Suzanne Duchamp

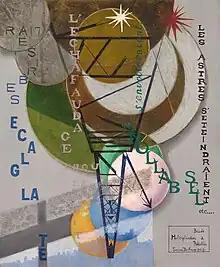

In late 1915, Suzanne went to clear out Marcel's studio in Paris and this is when/where she first learned about his readymades. Between 1916 and 1921 she produced a significant body of work in a formal language that has come to be called 'mechanomorphic' - images taken from commonplace mechanical or technological objects arranged to describe or infer human agency, desire or behavior. The work of Francis Picabia typifies the mechanomorphic tendency. In a letter to her written in January 1916, Marcel elaborated on his concept of the ready-mades and mentioned the Bicycle Wheel and the Bottlerack which she should have encountered in the studio. He asked her to complete one of them by adding the inscription "d'après Marcel Duchamp," which translates to "after Marcel Duchamp." This collaboration with Marcel exhibited his trust in Suzanne about her openness towards radical art production.